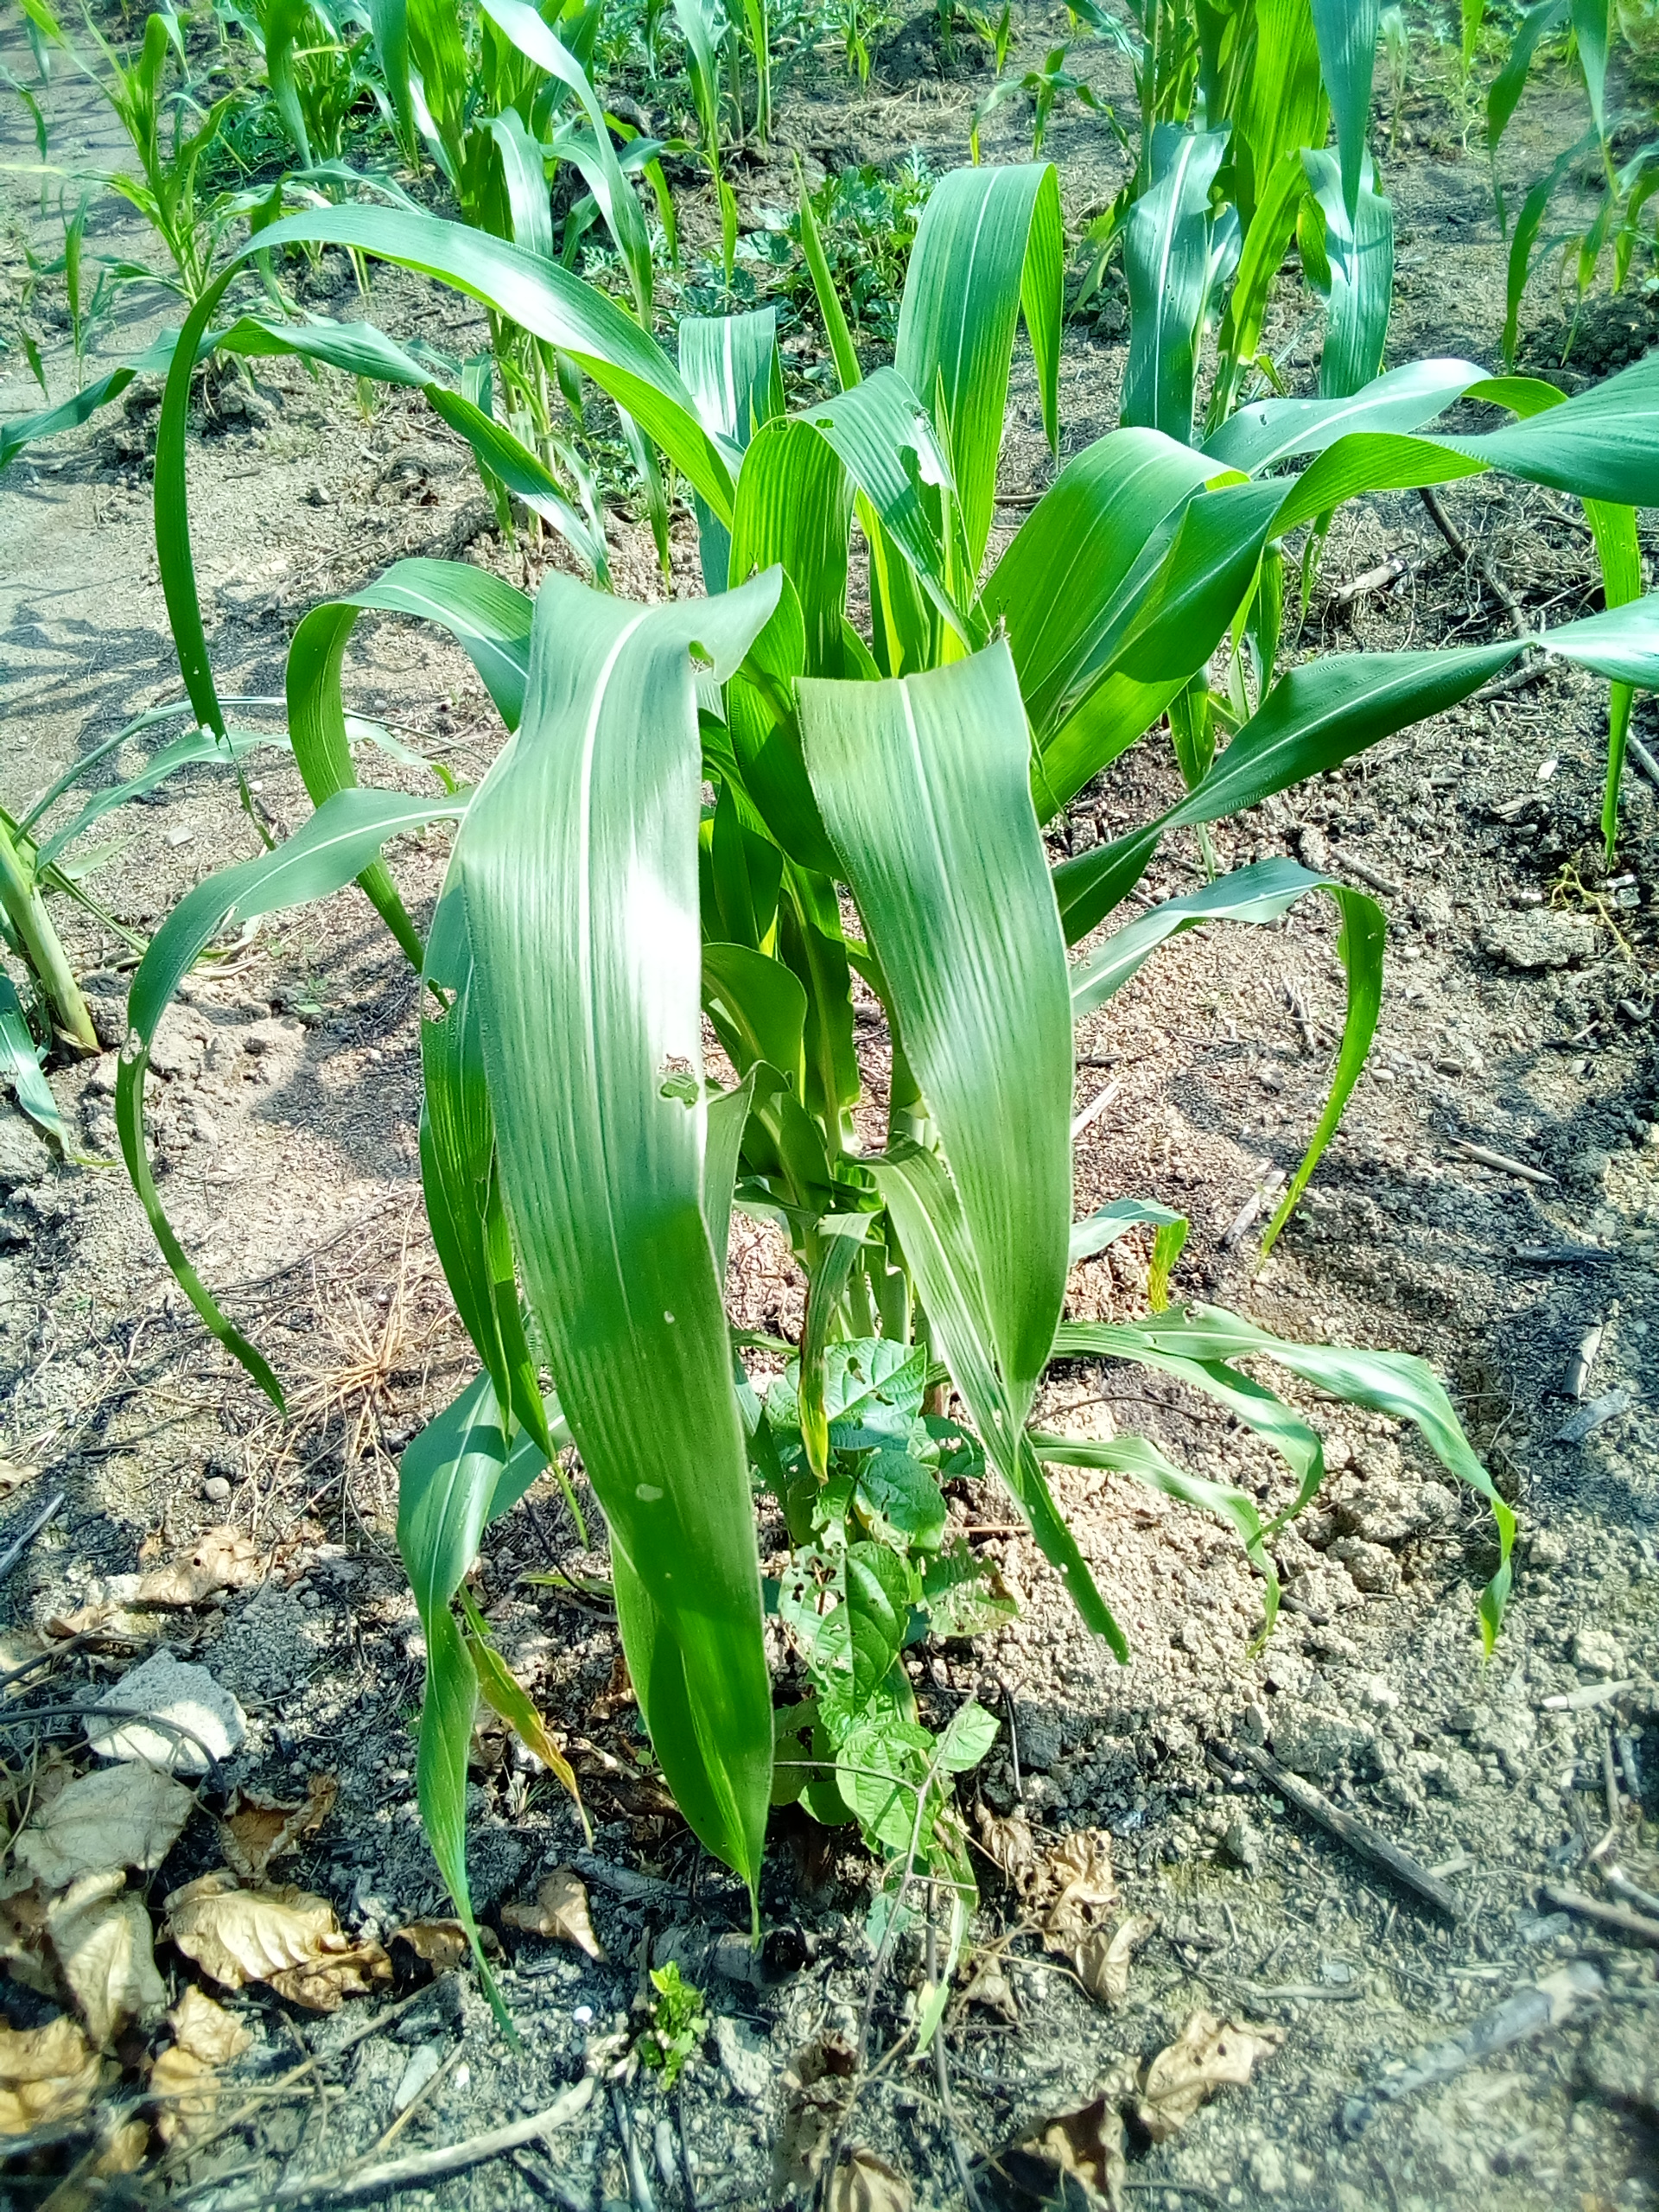
Label: zonocerus_variegatus